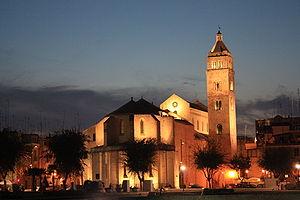
La province de Barletta-Andria-Trani est une province italienne des Pouilles septentrionales qui compte environ 390 000 habitants.